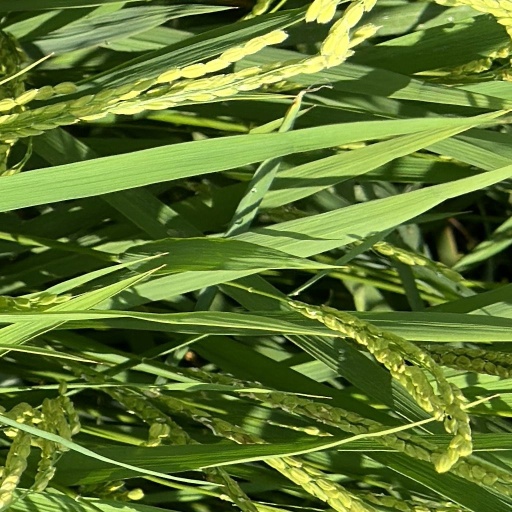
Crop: rice